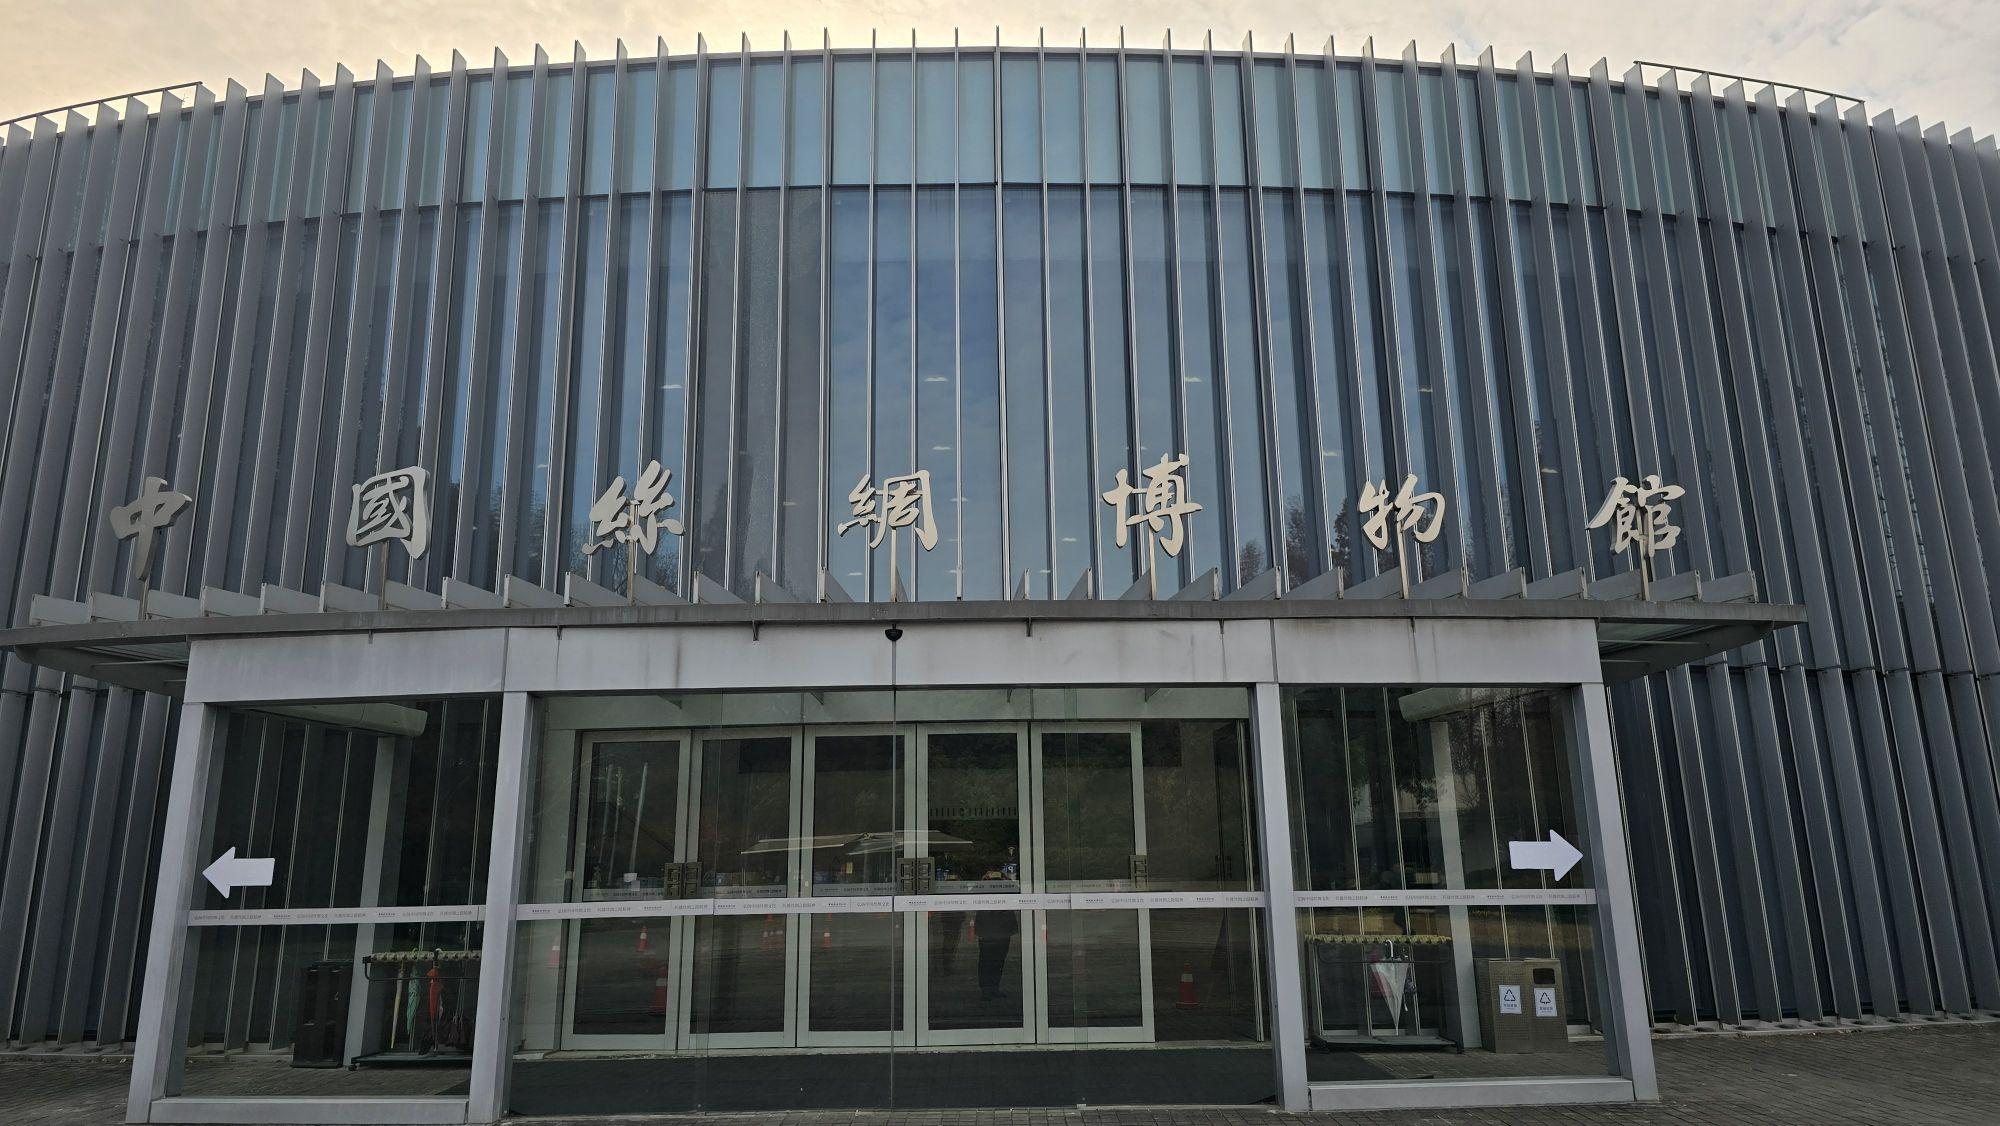
地标名称：中国丝绸博物馆
所在城市：杭州市·西湖区